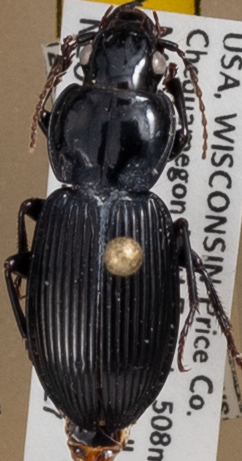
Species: Pterostichus novus
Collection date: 2021-07-27 04:00:00
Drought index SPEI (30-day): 0.312
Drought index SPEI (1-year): -0.128
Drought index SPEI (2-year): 1.13